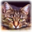
Label: cat